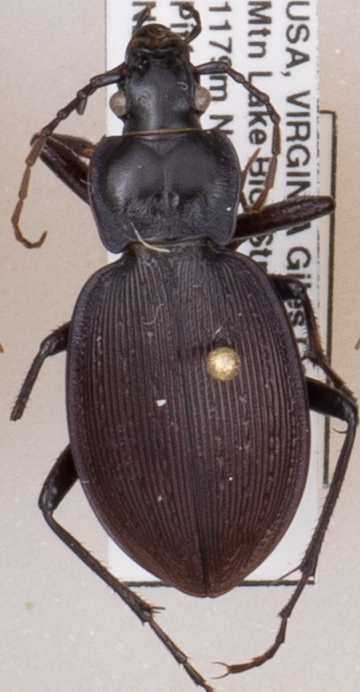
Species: Carabus goryi
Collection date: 2018-09-25
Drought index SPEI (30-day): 1.594
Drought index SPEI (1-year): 1.69
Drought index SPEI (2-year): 1.594